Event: Nepal Earthquake
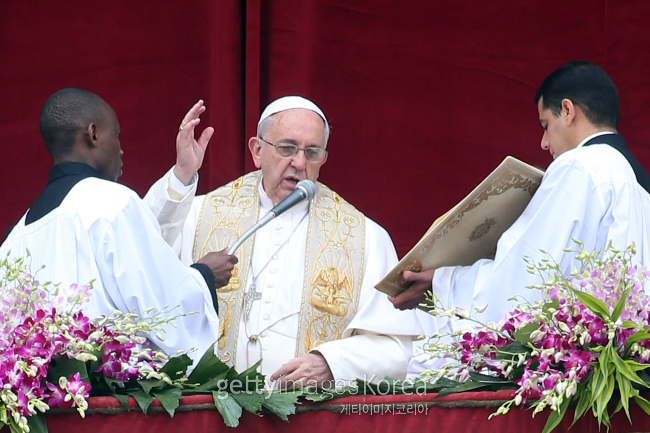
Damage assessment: no_damage